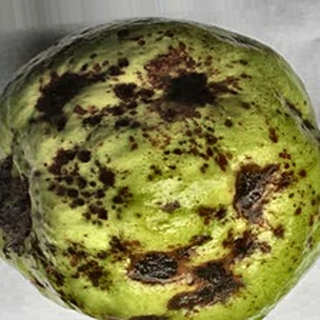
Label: guava_anthracnose